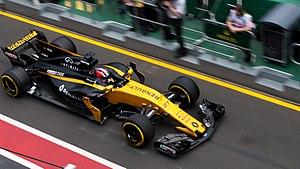
Le Grand Prix automobile d'Australie 2017, disputé le 26 mars 2017 sur le circuit d'Albert Park, est la 957ᵉ épreuve du championnat du monde de Formule 1 courue depuis 1950. Il s'agit de la 33ᵉ édition du Grand Prix d'Australie comptant pour le championnat du monde de Formule 1 et de la première manche du championnat 2017.